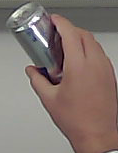
Product: redbull_energydrink